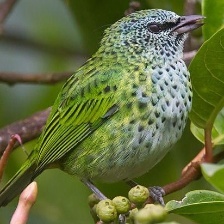
Species: EMERALD TANAGER
Scientific name: TANGARA FLORIDA